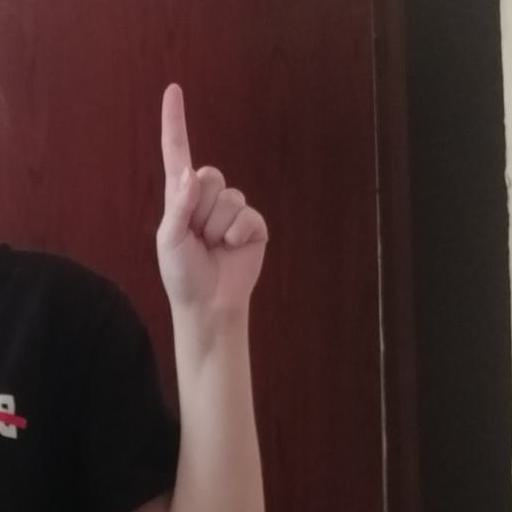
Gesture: one